Libiąż

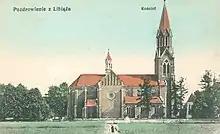
Church of the Transfiguration in the early 20th-century

The first historical mention of Libiąż comes from the chronicles of Jan Długosz. It mentioned the transfer of the settlements of Libiąż Wielki ("Great Libiąż") and Libiąż Mały ("Little Libiąż") to the Benedictines by the Griffin family in 1243. Throughout centuries Libiąż passed successively in the possession of various noble families.